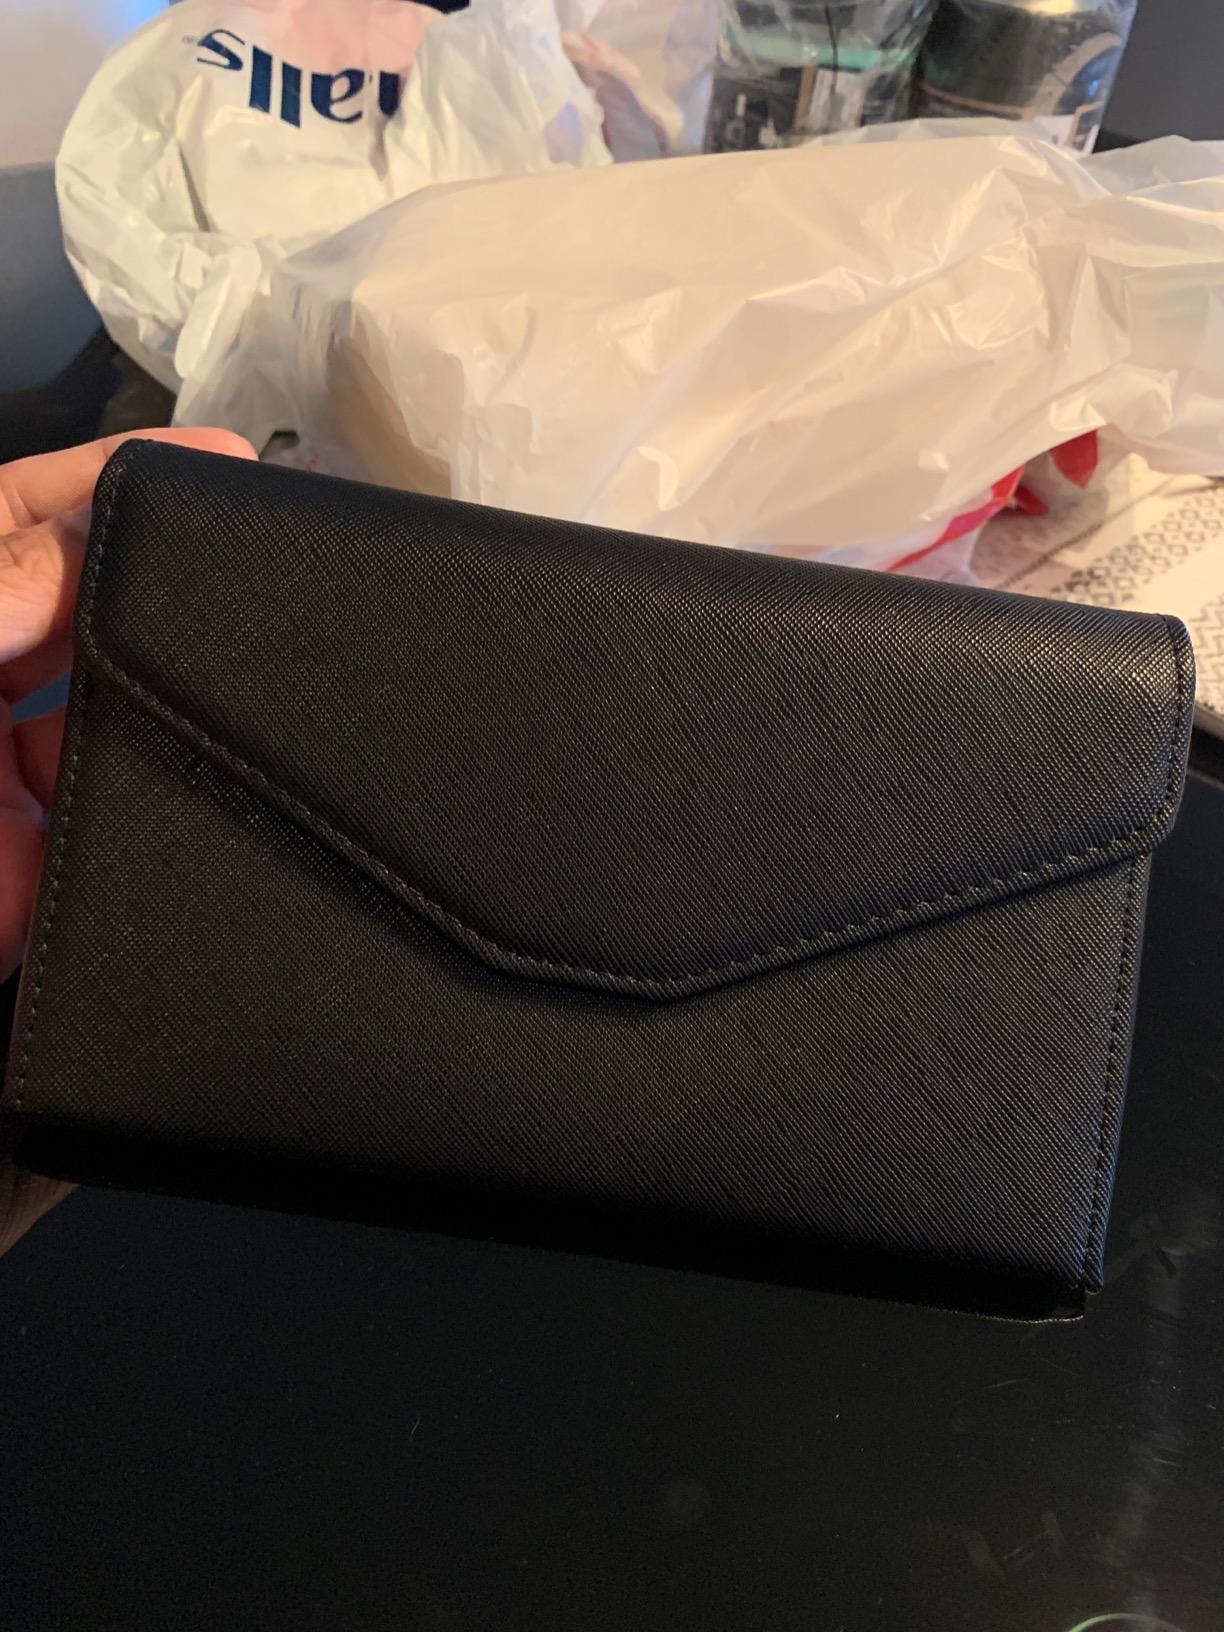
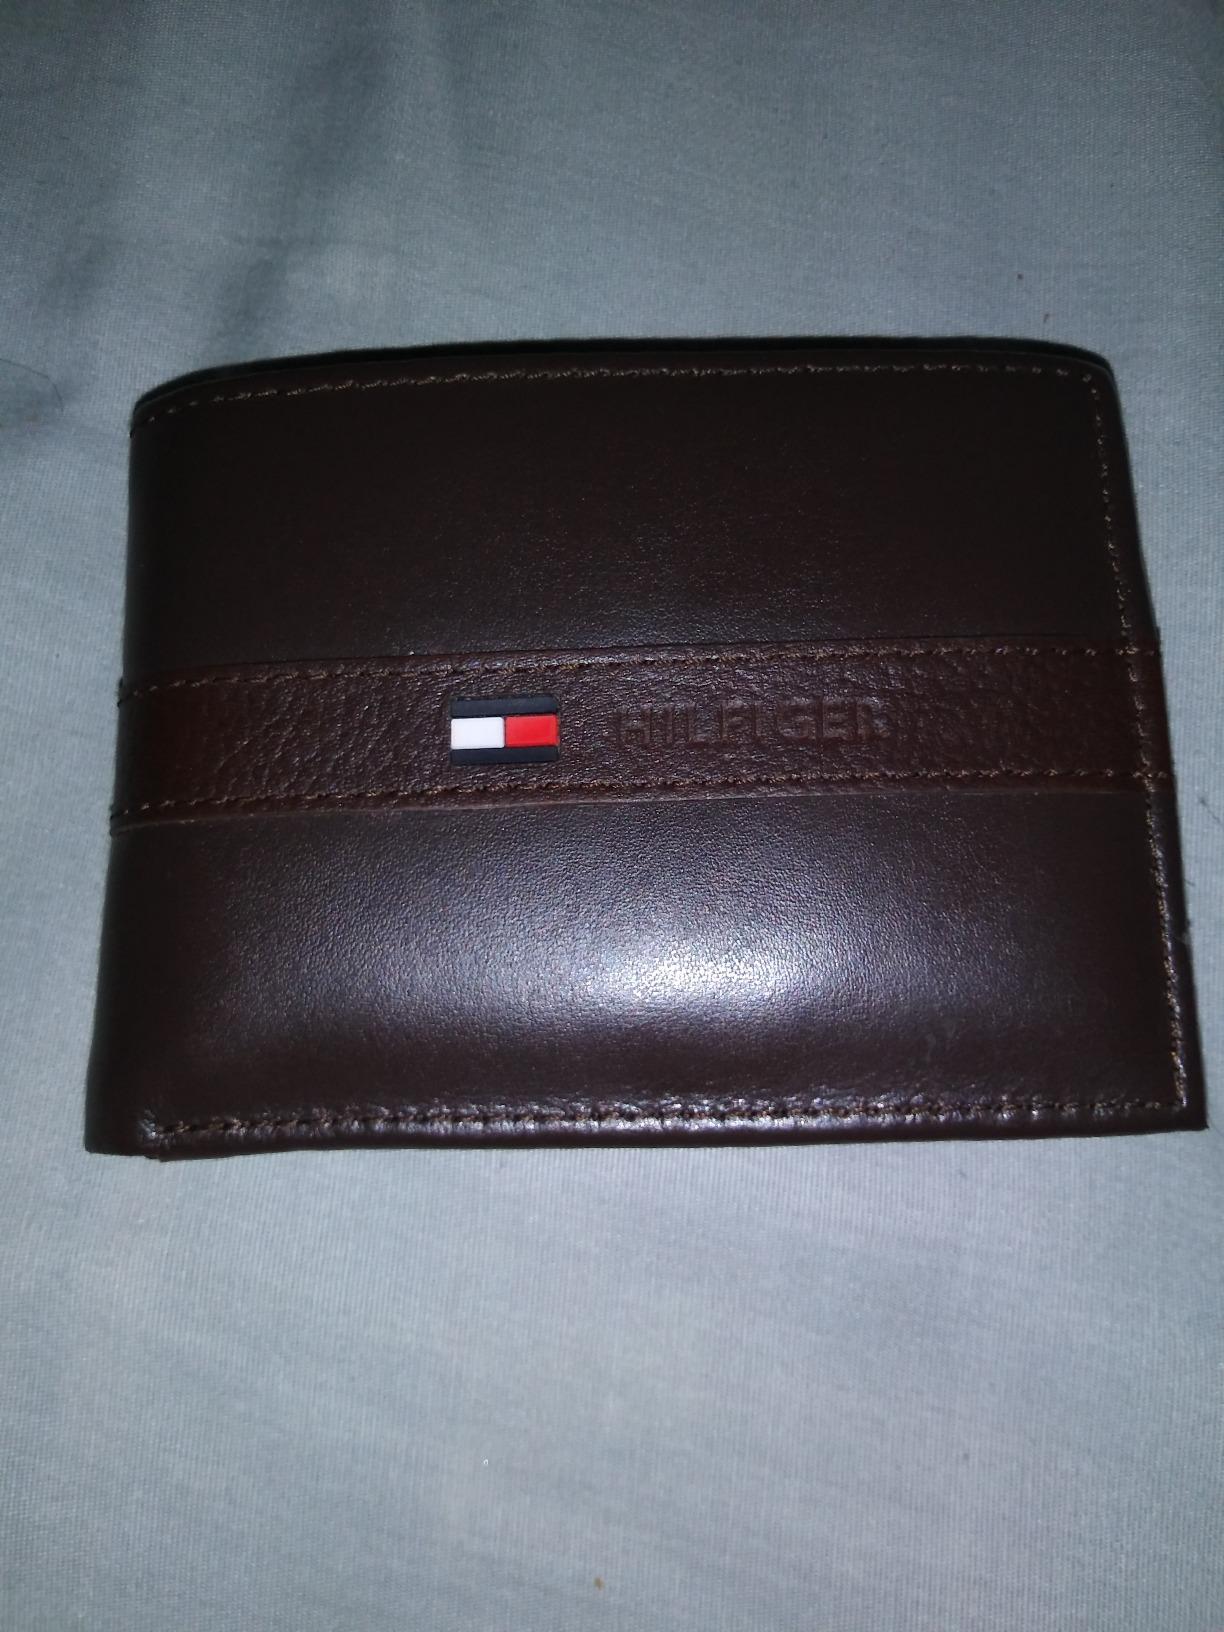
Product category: accessories_wallet
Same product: no